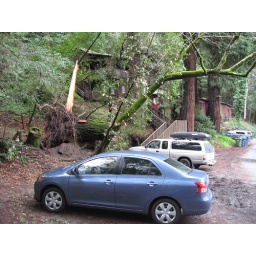
My car near fallen tree